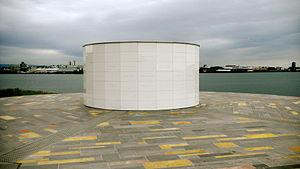
La tour Imagine Peace, en islandais Friðarsúlan et en anglais Imagine Peace Tower, est un monument inauguré en 2007 sur l'île de Viðey à Reykjavik par Yoko Ono en hommage à son mari John Lennon. Il s'agit d'une « tour de lumière » projetée depuis un socle de pierre blanche, tous les jours entre les 9 octobre et les 8 décembre de chaque année. Sur le monument est gravée la phrase « Imaginez la paix » dans 24 langues différentes, en référence à la chanson Imagine composée par John Lennon.